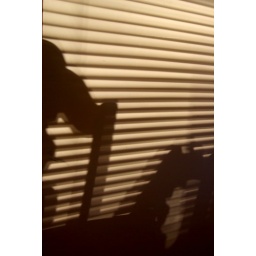
This was caused by sunlight reflected off windows on the building across the street passing through half-open blinds.